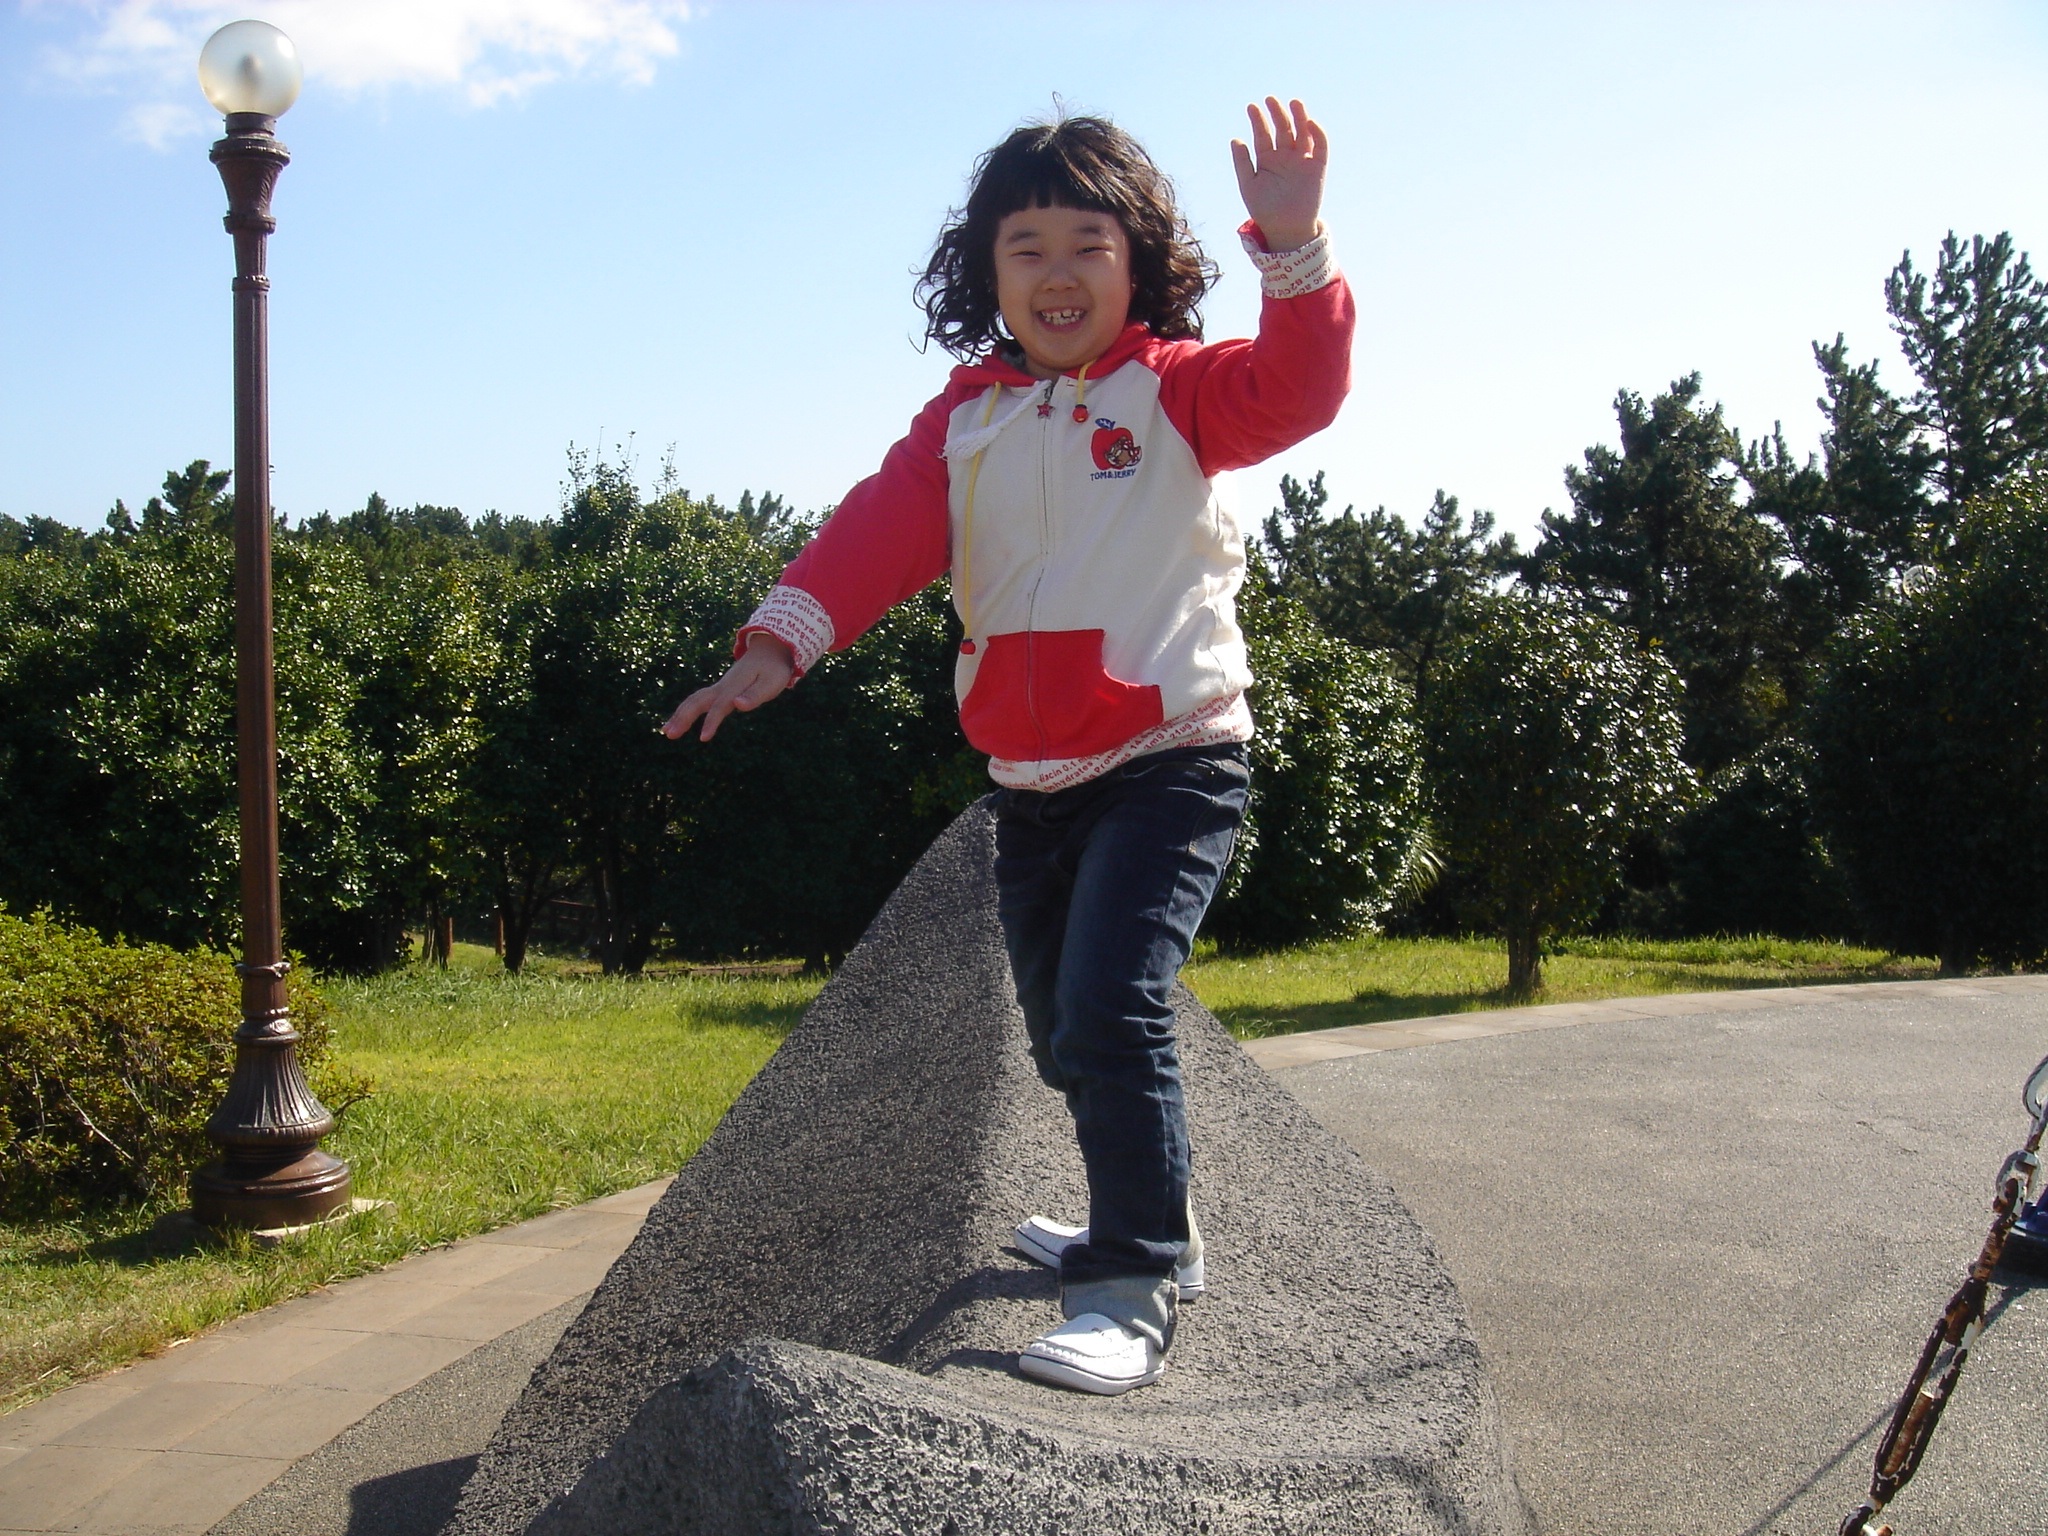
recreation, surf, happy, sports, outdoor recreation, sense of balance